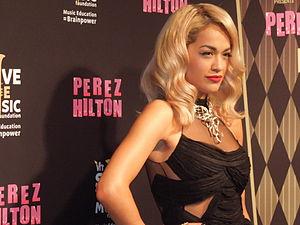
The Voice UK est une émission de télévision britannique, reprenant le format du télé-crochet The Voice et adaptée de l'émission originale The Voice of Holland, lancée en 2011 par John de Mol. L'émission est diffusée à partir du 24 mars 2012 sur BBC One.